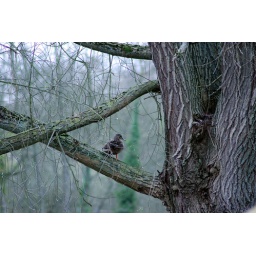
I've never seen a duck in a tree before.